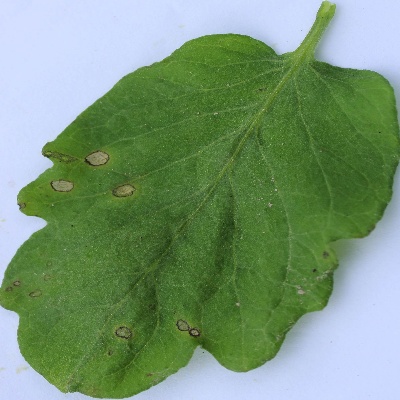
Crop: Tomato
Condition: septoria leaf spot